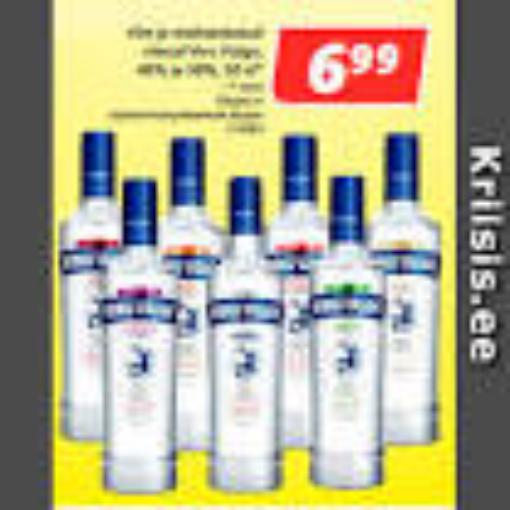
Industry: Food